Walter Archer

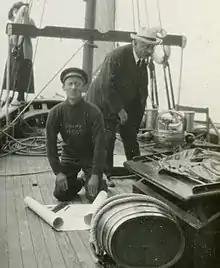
"Sagette" and "Sage" on Edirene

At the end of 1912, Walter Archer and his eldest son Hugh were recruited with the codenames "Sage" and "Sagette" by Sir Mansfield Smith-Cumming, the first director of the Secret Intelligence Service, to spy on German ships off the coast of Southern Norway and Denmark.